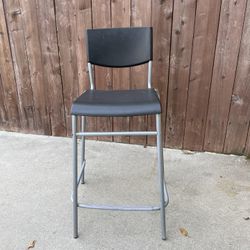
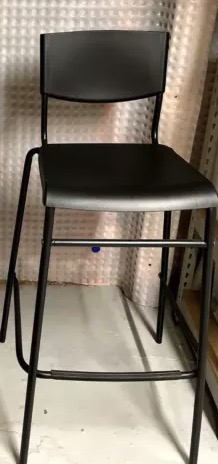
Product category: stool
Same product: no